Vanity plate

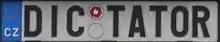
A Czech request plate; the O is actually a zero

The Czech Republic has allowed request plates since January 2016. While standard plates for automobiles, trucks, buses or trailers have 7 characters (grouped 3+4), request plates have 8 characters (3+5). For motorcycles, a standard plate has 6 characters (2+4), a request plate 7 characters (2+5). The whole string has to contain at least one digit. Plates must not contain vulgar or defamatory expressions, nor names of authority offices. As with the standard plates, they cannot contain the letters G, O, Q, or W. A single plate costs a CZK 5000 charge, the whole pair CZK 10000 charge, preliminary reservation CZK 500 up to 3 months. When the plate is lost or stolen, a duplicate cannot be emitted.